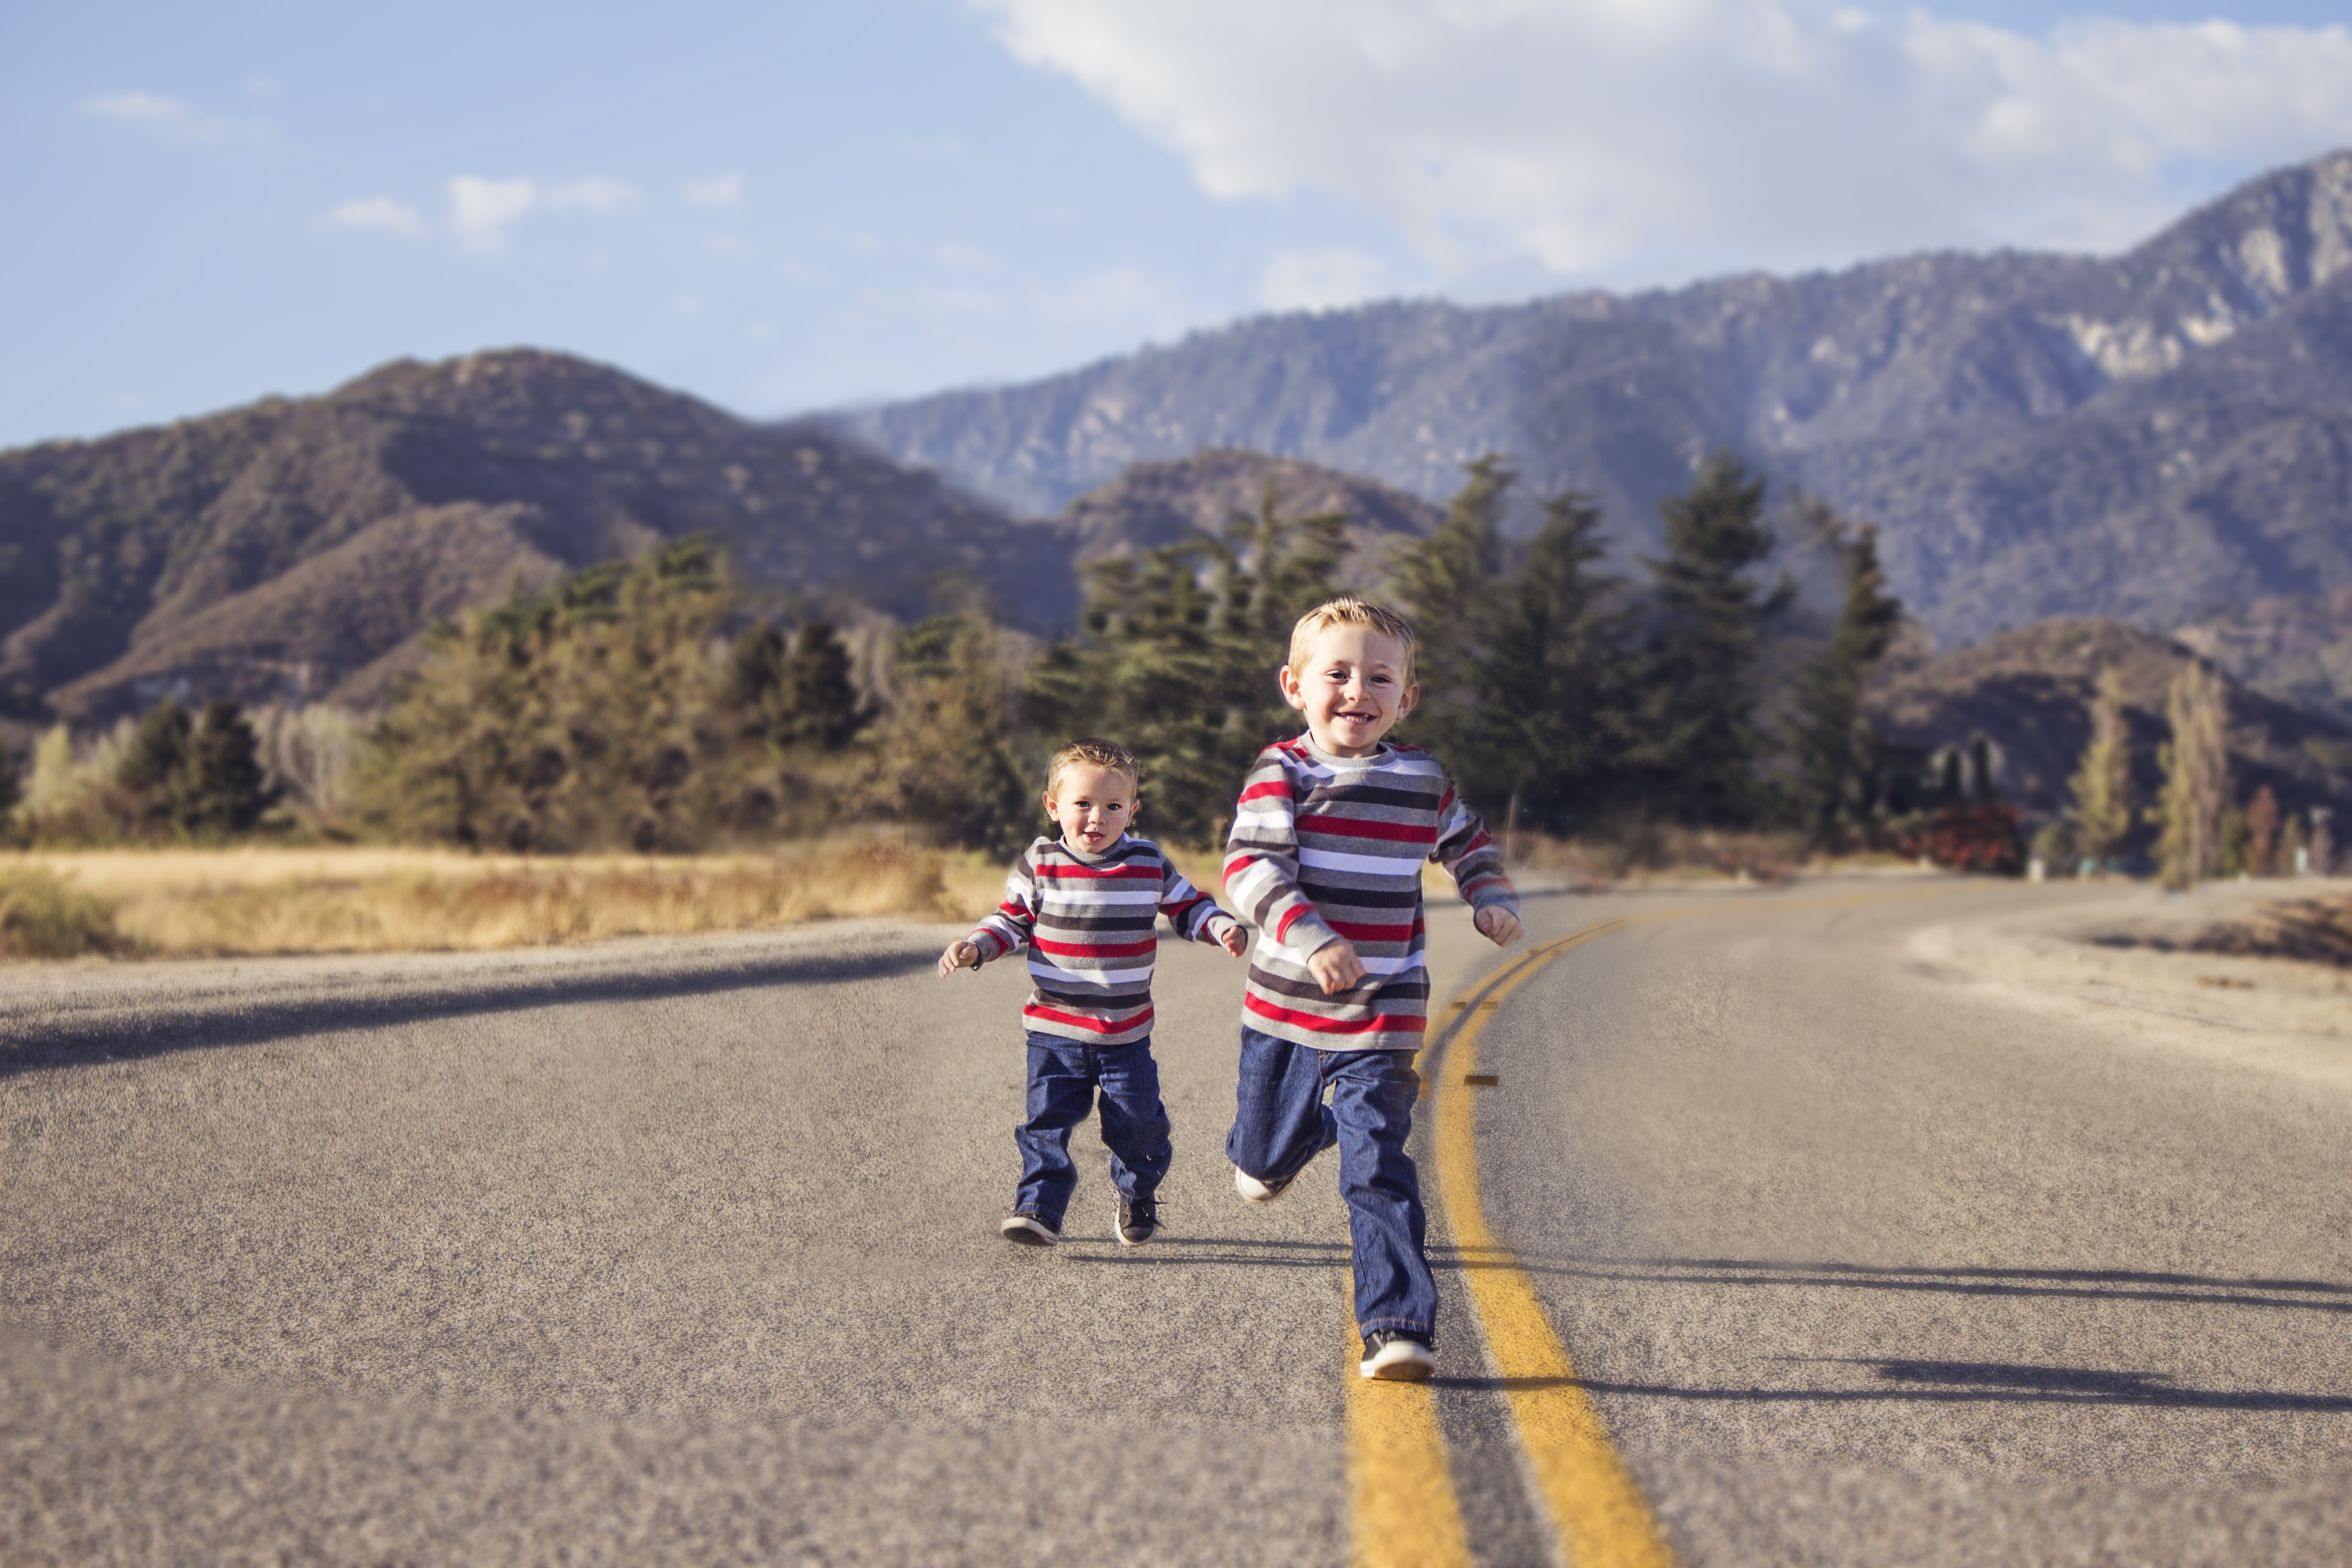
outdoor, walking, mountain, people, road, play, kid, adventure, vacation, young, child, two, together, childhood, cycling, race, fun, happiness, toddler, boys, little, adorable, brothers, siblings